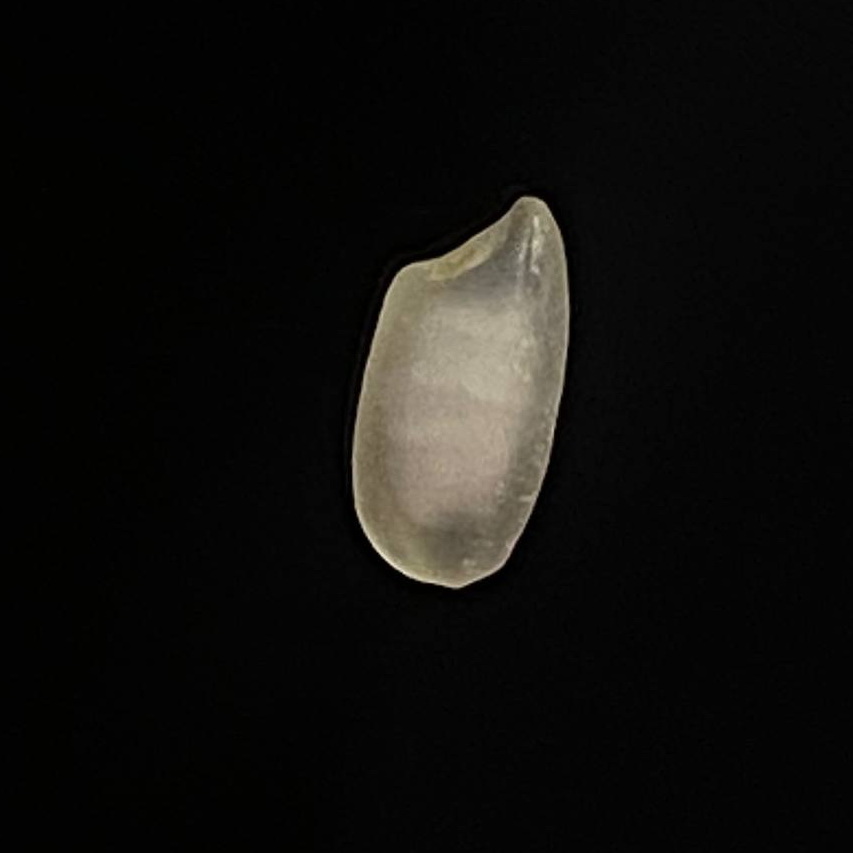
Rice variety: Bashful